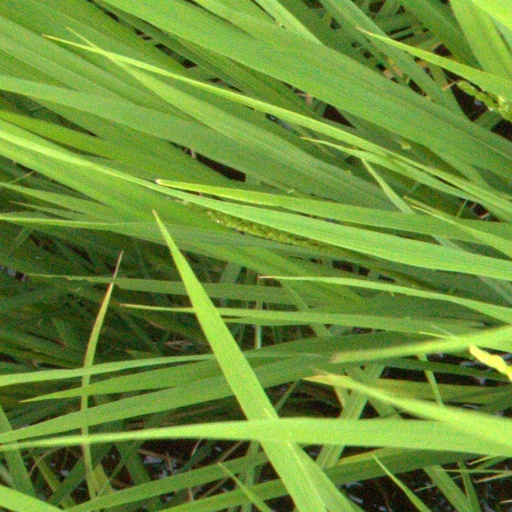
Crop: rice